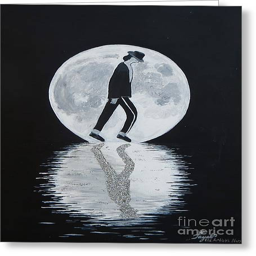
greeting card featuring music film by nurse